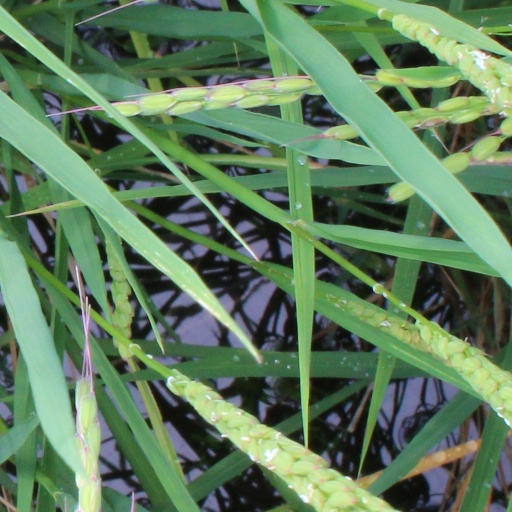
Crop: rice